Alexandra Botez

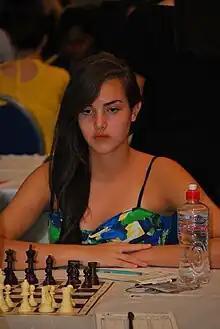
Botez during a chess tournament in 2010.

Botez won her first Canadian girls' national championship in 2004 at age eight. She played for the Canadian national team in 2010 and later won four more Canadian youth national titles. After moving back to the United States, Botez won the U.S. Girls Nationals at age fifteen and twice represented the state of Oregon in the SPF Girls' Invitational established by Susan Polgar and her foundation. She participated in the World Youth Chess Championships four times, finishing as high as 31st place in 2009 in the girls' under-14 section while still unrated. In 2013, Botez earned the Woman FIDE Master (WFM) title by finishing in joint first place at the North American girls' U-16 national championship together with the winner Megan Lee.